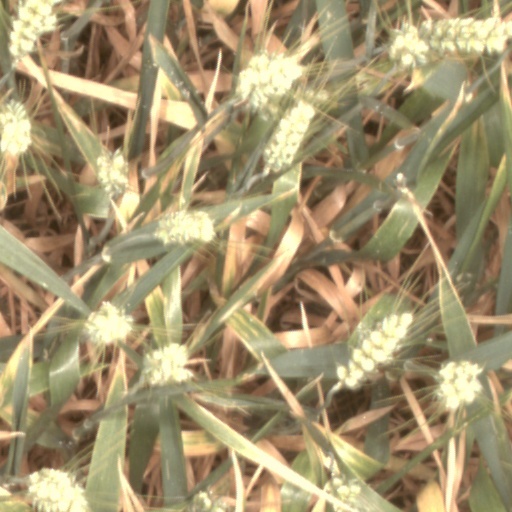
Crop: wheat